Chuggington

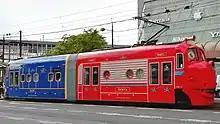
The body of Wilson and Brewster as a motif, in Okayama Tramway in Japan (2019)

According to Okayama Electric Tramway press report on 12 January 2018, it operated in 2 cars and 1 train with its own decorated appearance that reproduced Wilson and Brewster in Japan. With the all-seat reservation system, the operation started on March 16 2019. It is confirmed as the world's first in the railroad and tram related motif with this character as a motif.